Italian neorealism

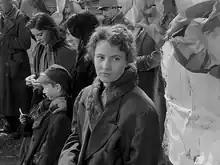
"Miracle in Milan" by Vittorio De Sica (1951)

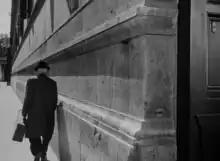
"Umberto D." by Vittorio De Sica (1952)

In the period from 1944 to 1948, many neorealist filmmakers drifted away from pure neorealism. Some directors explored allegorical fantasy, such as de Sica's "Miracle in Milan", and historical spectacle, like "Senso" by Visconti. It was also the time period when a more upbeat neorealism emerged, which produced films that melded working-class characters with 1930s-style populist comedy, as seen in de Sica's "Umberto D".